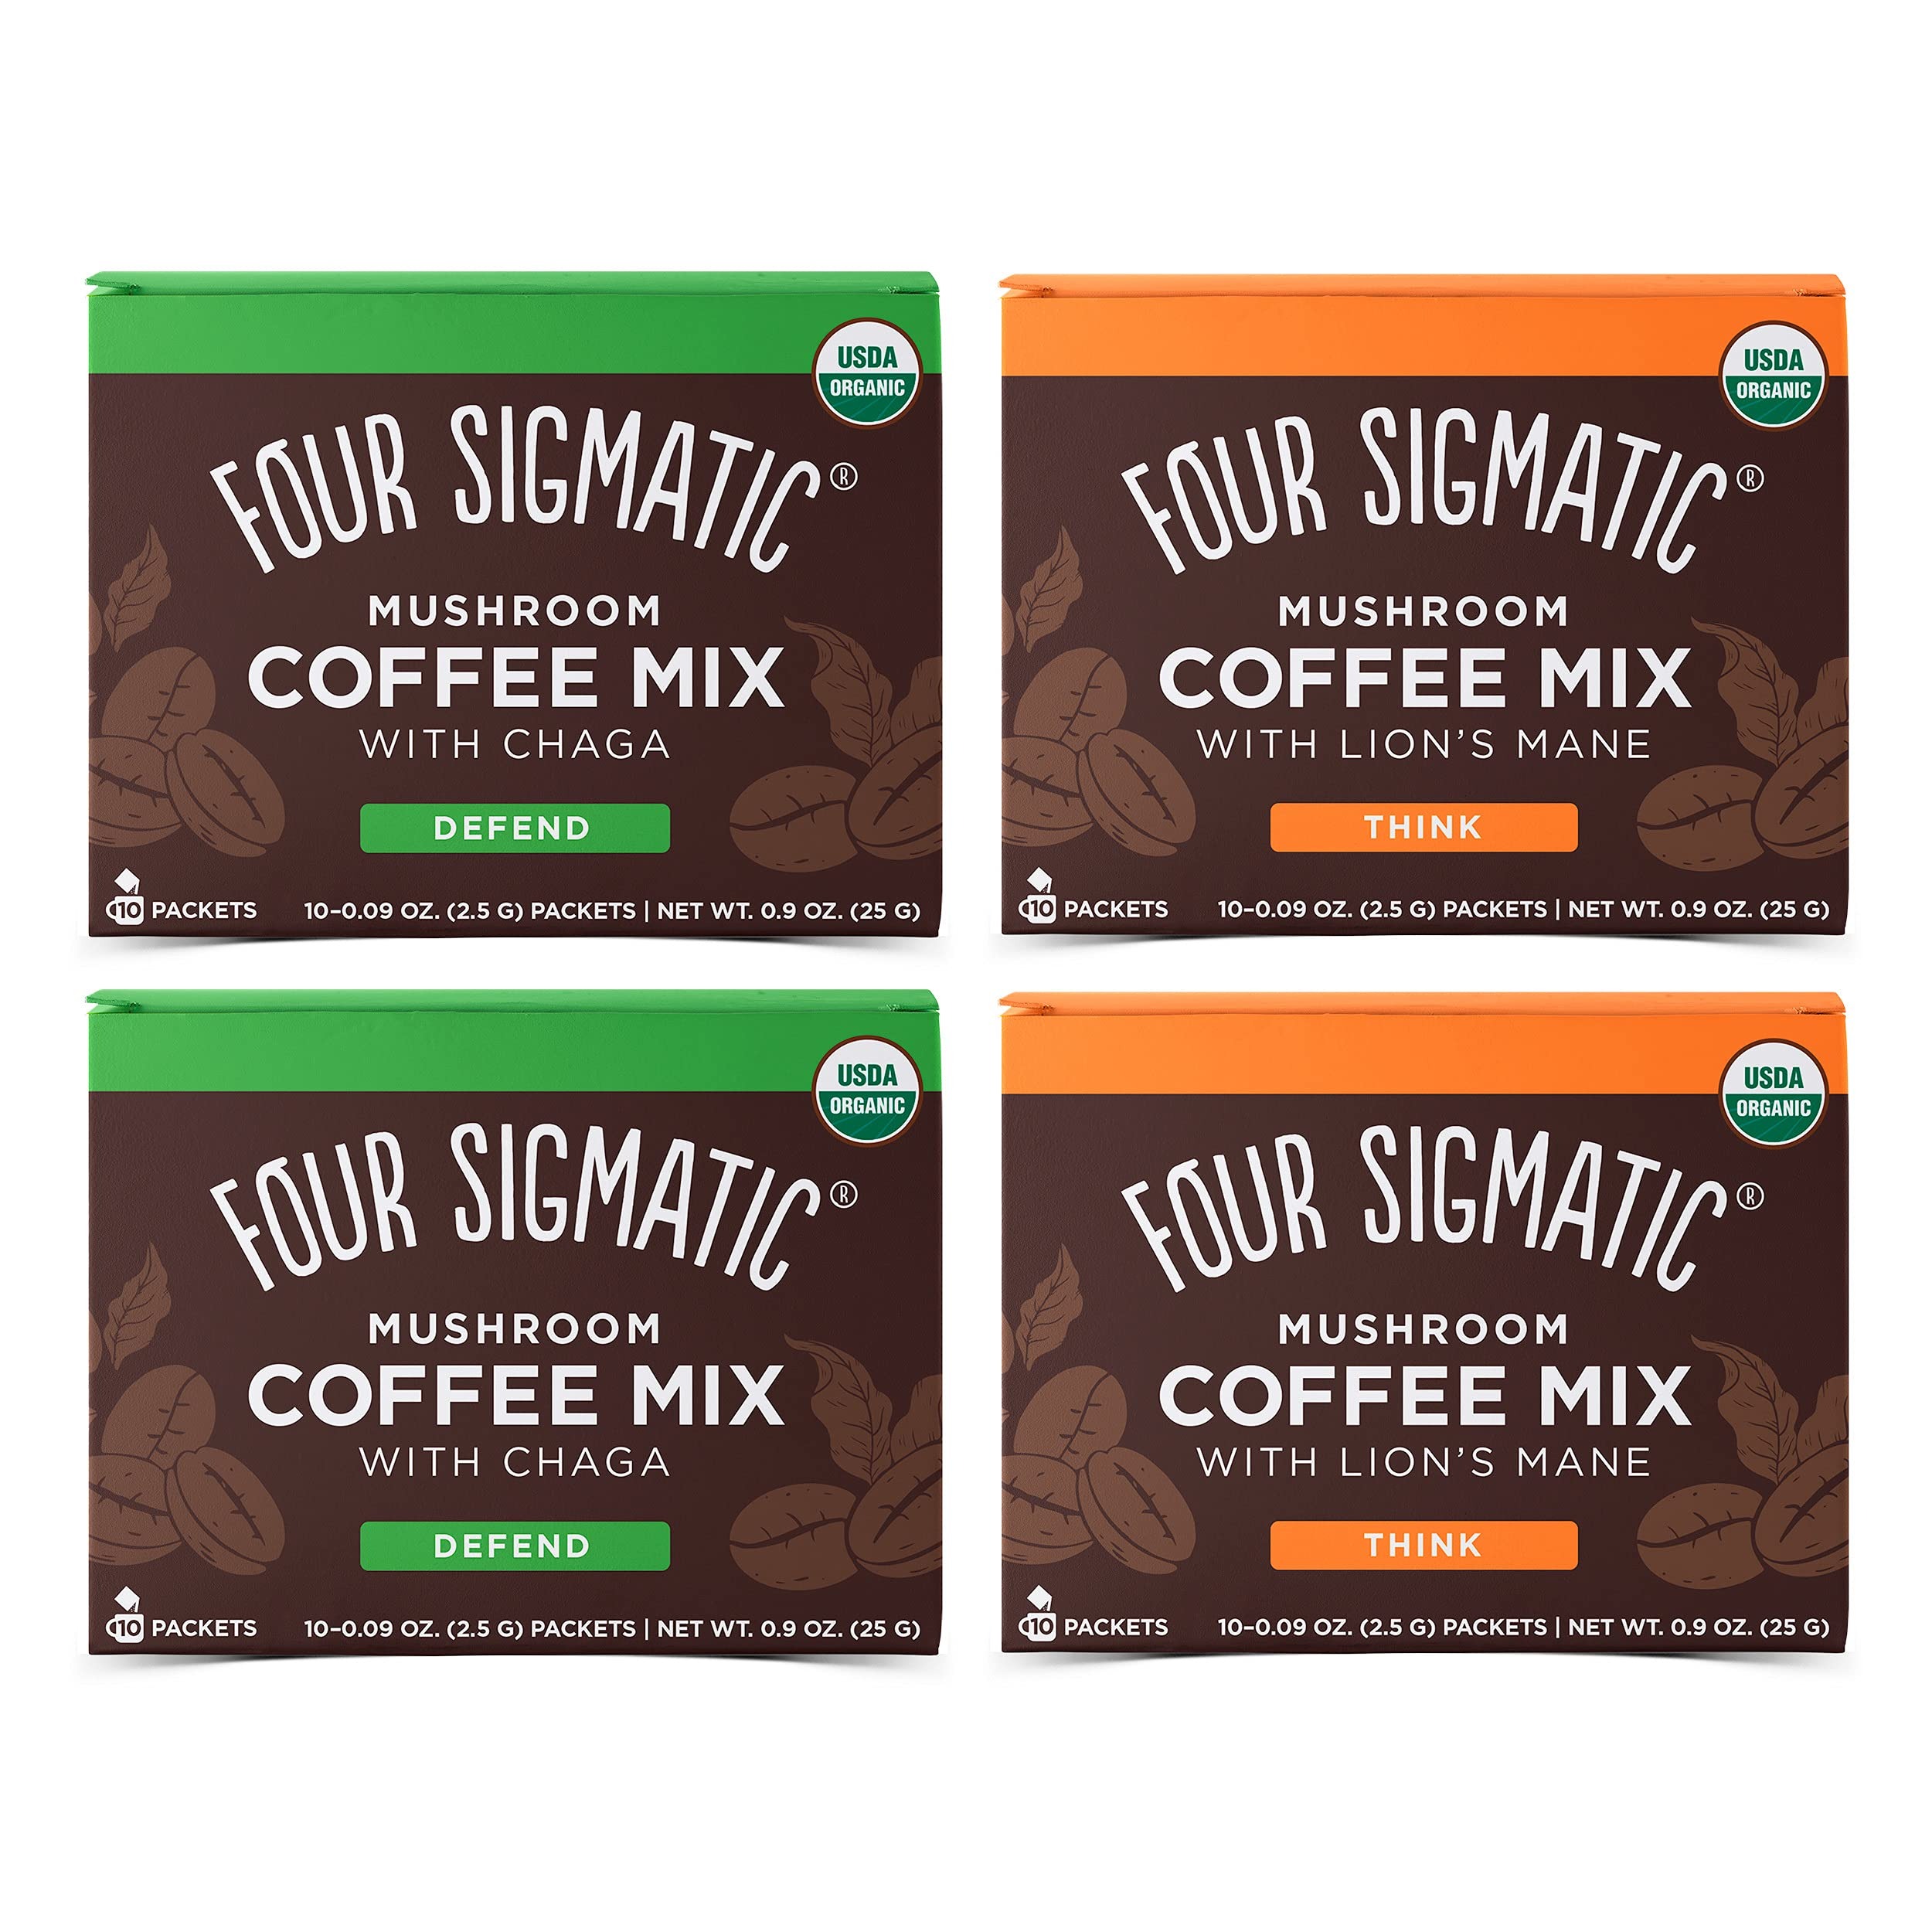
Item Name: Four Sigmatic Mushroom Coffee Mix Pack of 4 - Lion's Mane and Chaga & Cordyceps and Chaga - 10 Packets Per Box
Bullet Point: Four sigmatic coffee bundle
Value: 3.6
Unit: Ounce

Price: 41.65